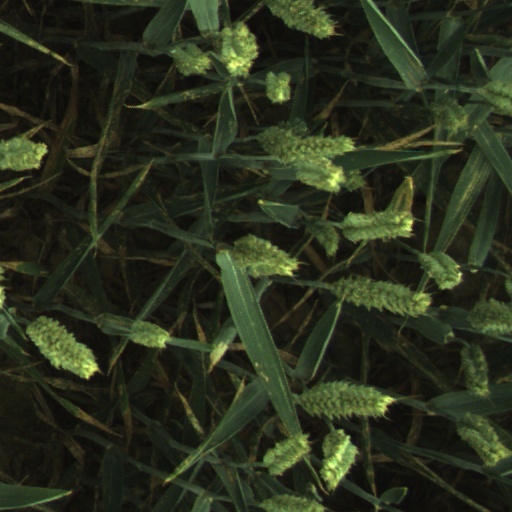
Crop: wheat